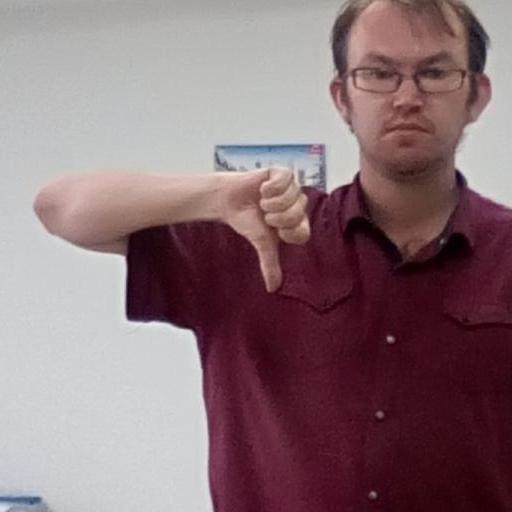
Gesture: dislike